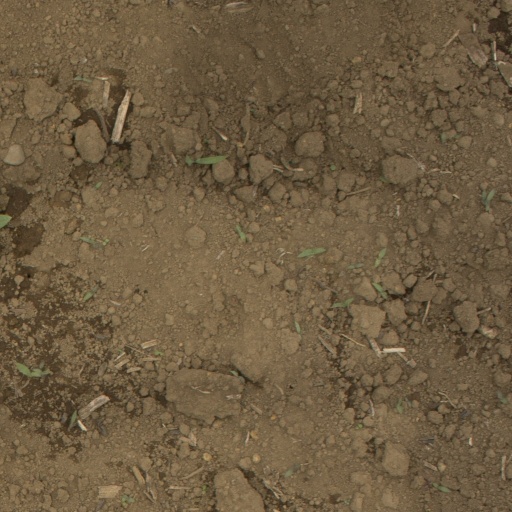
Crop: Jerusalem artichoke